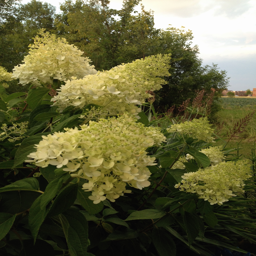
these blooms are from biological genus , which is huge - taller than me with blooms all over the place !